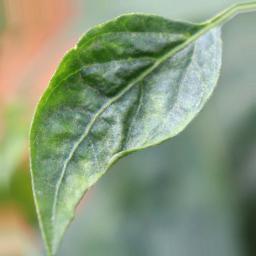
Label: mites_and_trips